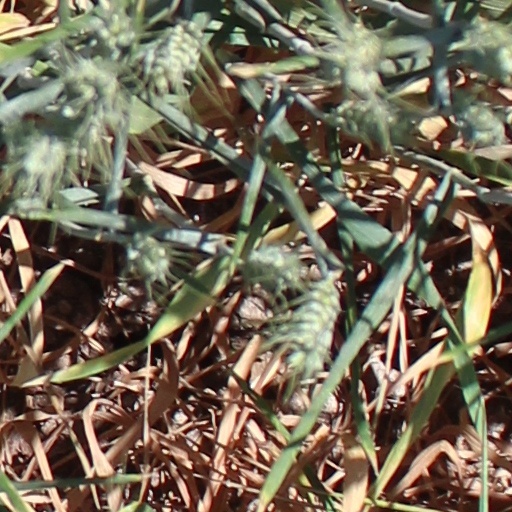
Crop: wheat